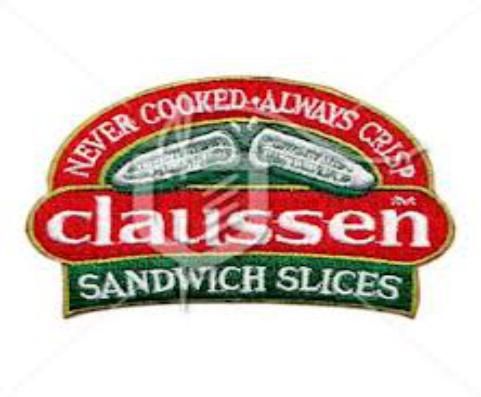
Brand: Claussen
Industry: Food